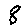
Label: 8